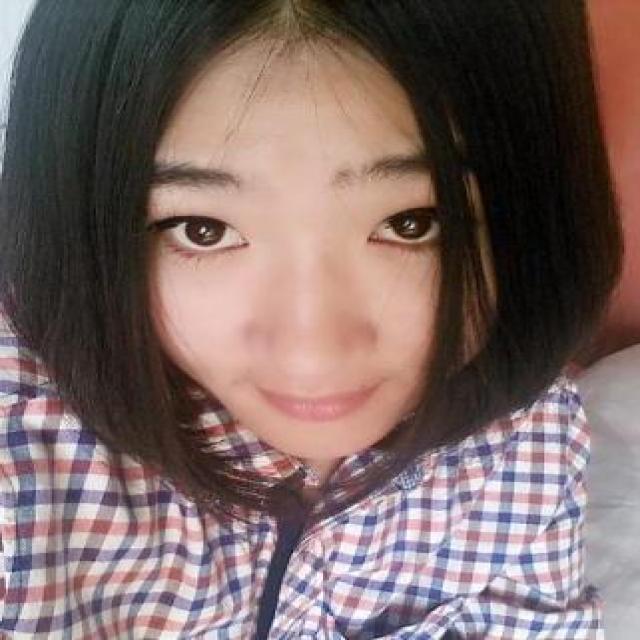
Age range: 21-44